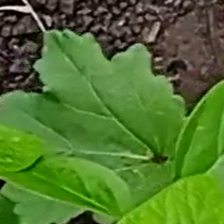
Weed species: Little_Mallow(Malva parviflora)